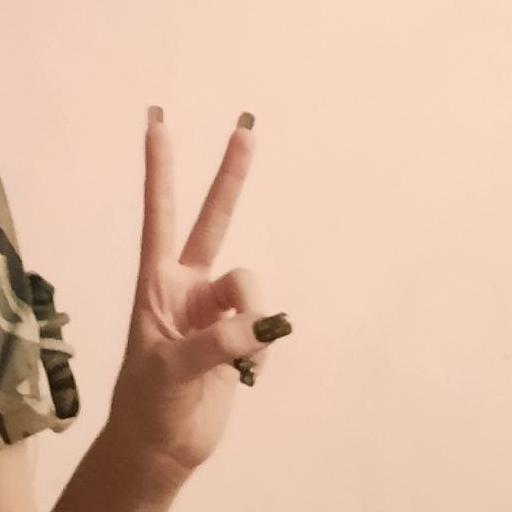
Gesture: peace